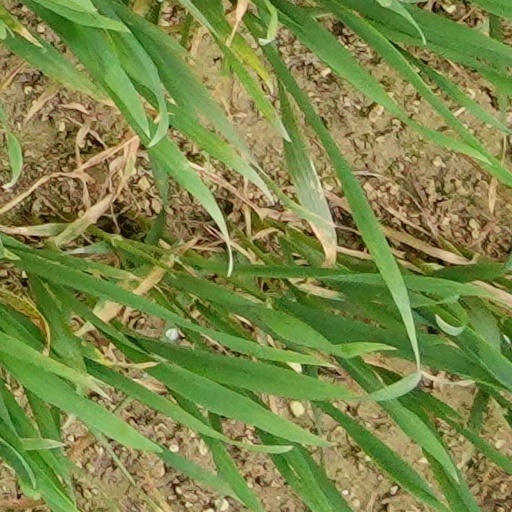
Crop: wheat